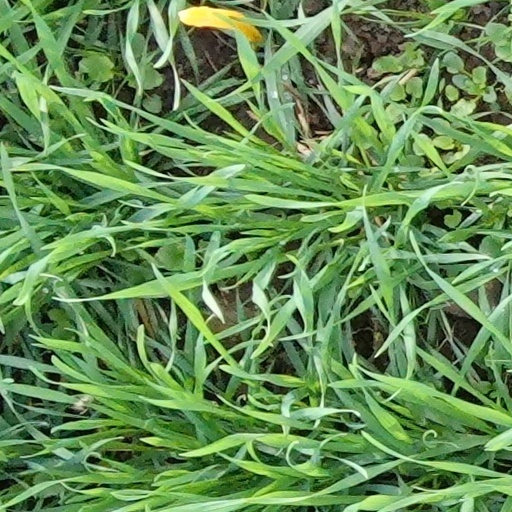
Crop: wheat